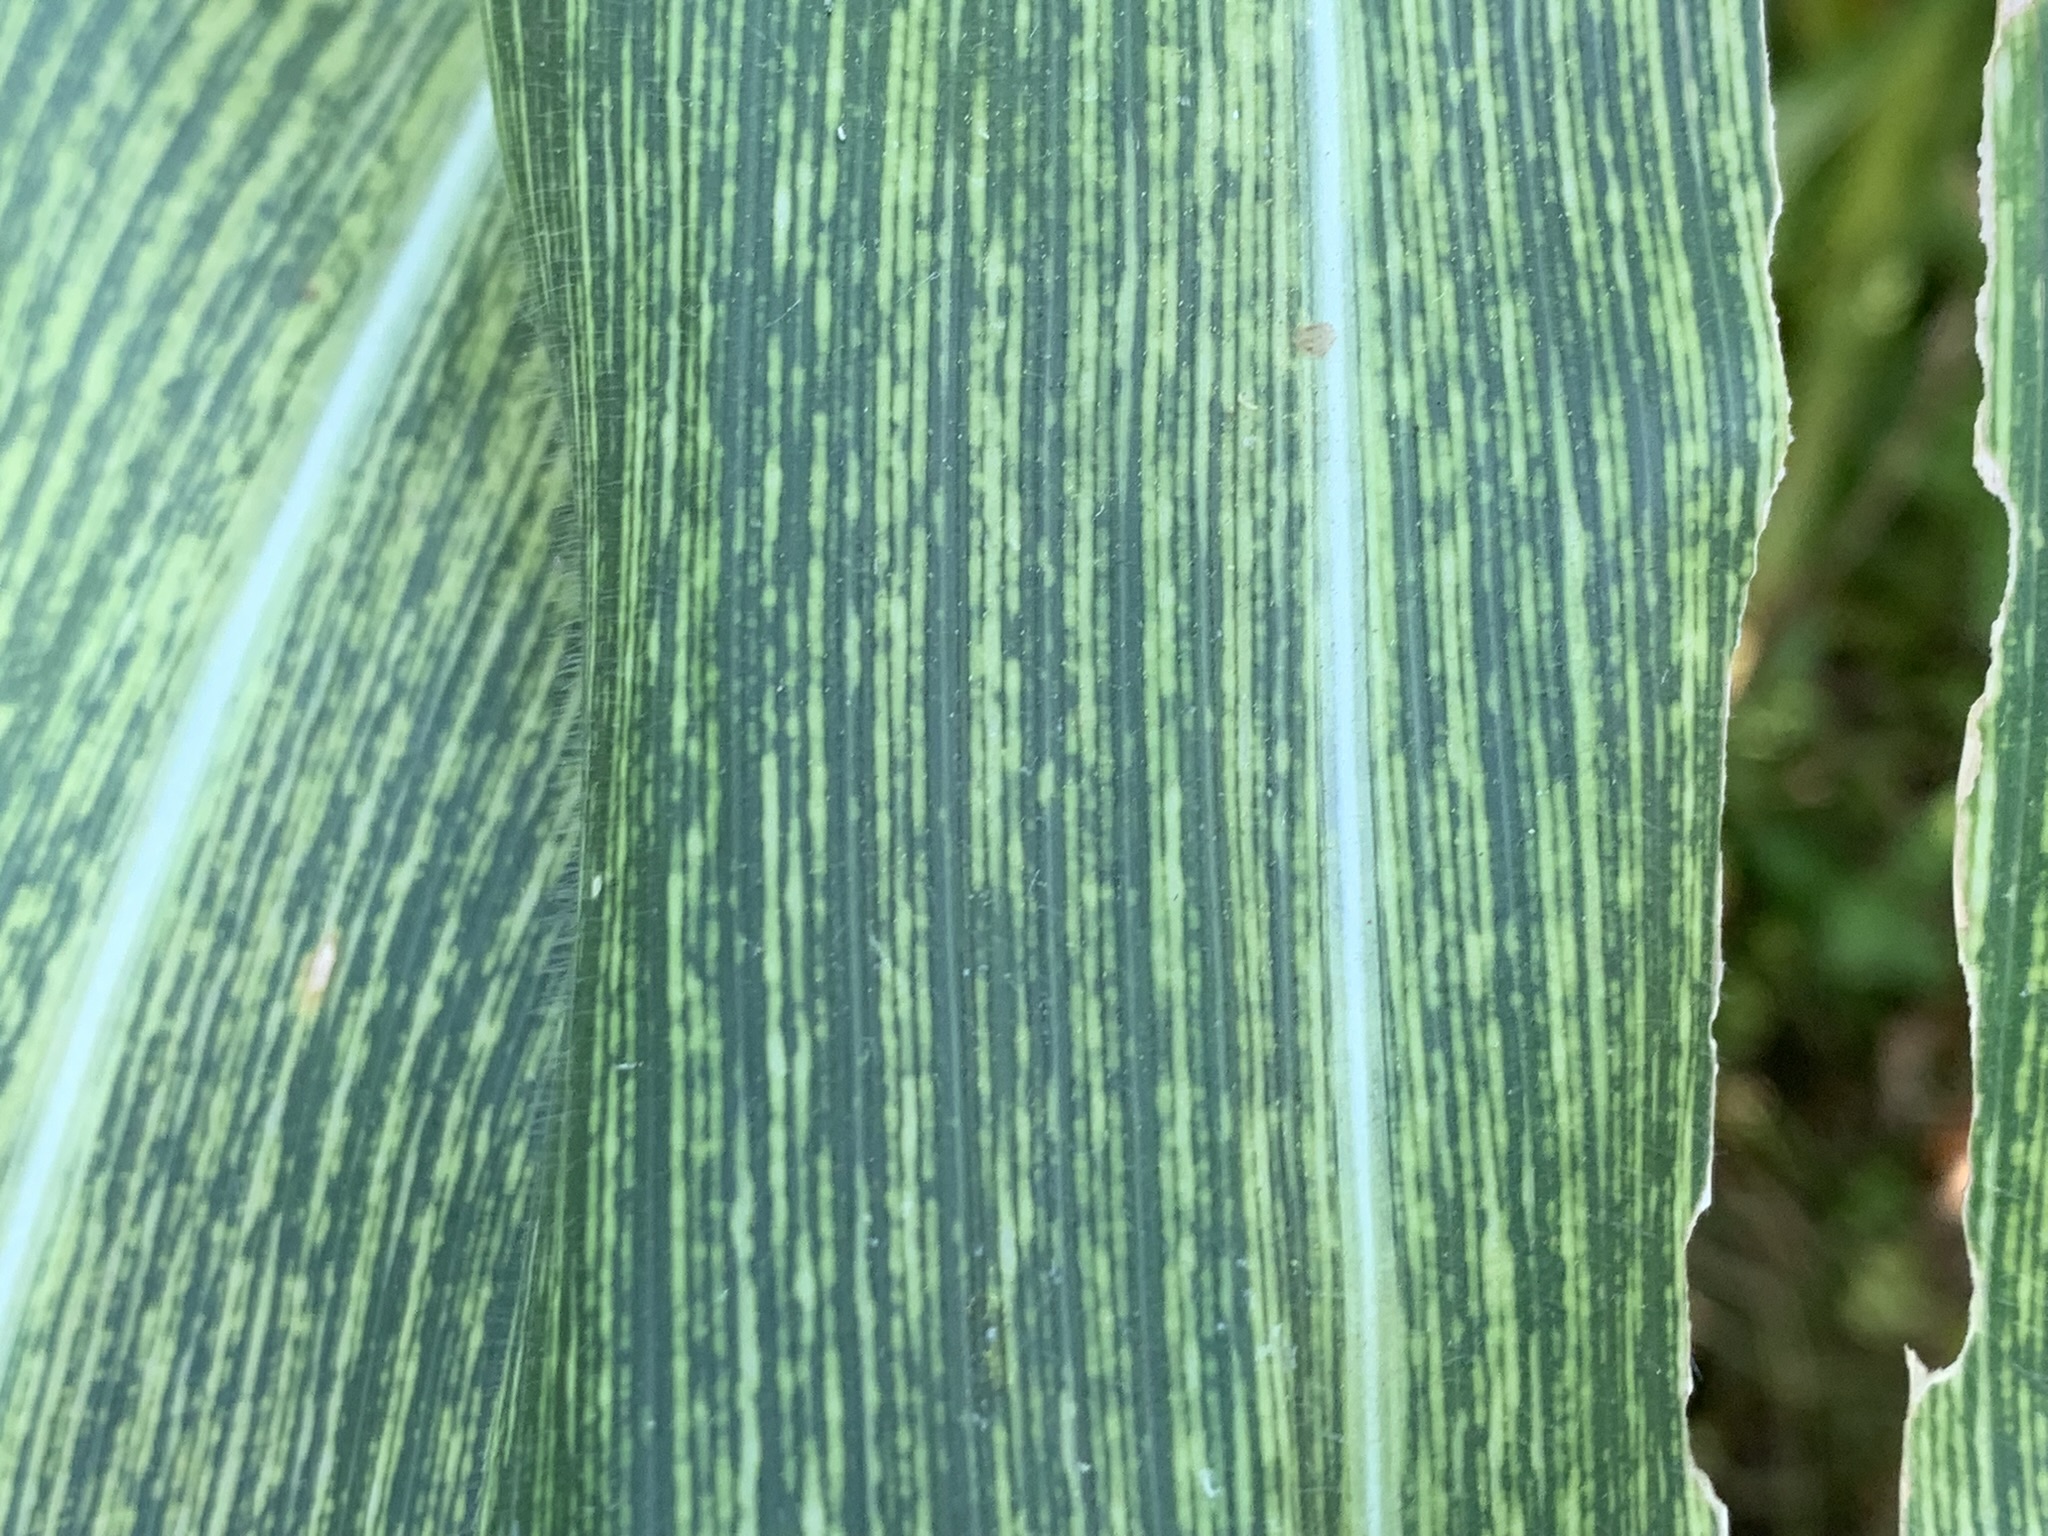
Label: MSV